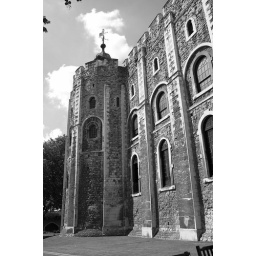
It was once painted white in order to look more impressive from the nearby river